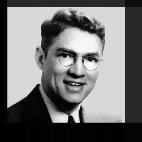
Age: 40